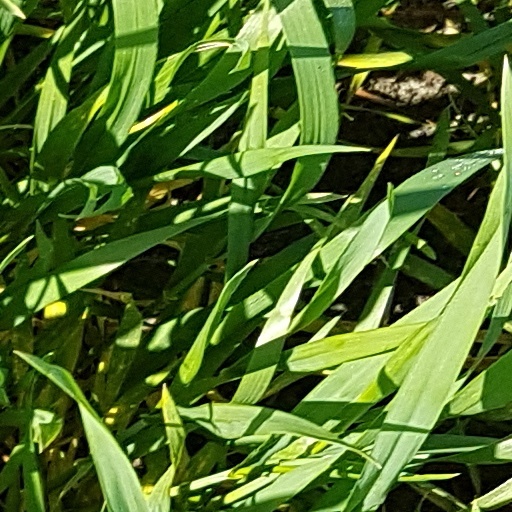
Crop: wheat